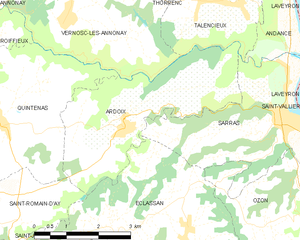
Carte des communes françaises: Ardoix